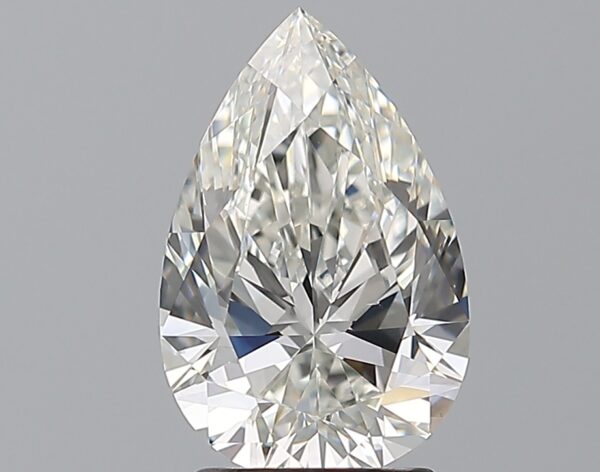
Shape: pear
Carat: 2.02
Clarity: VS2
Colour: G
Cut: EX
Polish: EX
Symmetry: EX
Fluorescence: N
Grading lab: GIA
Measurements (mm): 10.94 x 7.14 x 4.32